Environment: lab
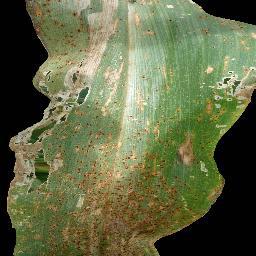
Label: common_rust